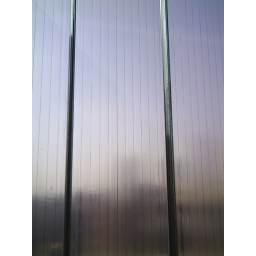
Taken with a Praktica Mini, a frosted glass window in a Digbeth car park, Birmingham UK, March 19th 2009